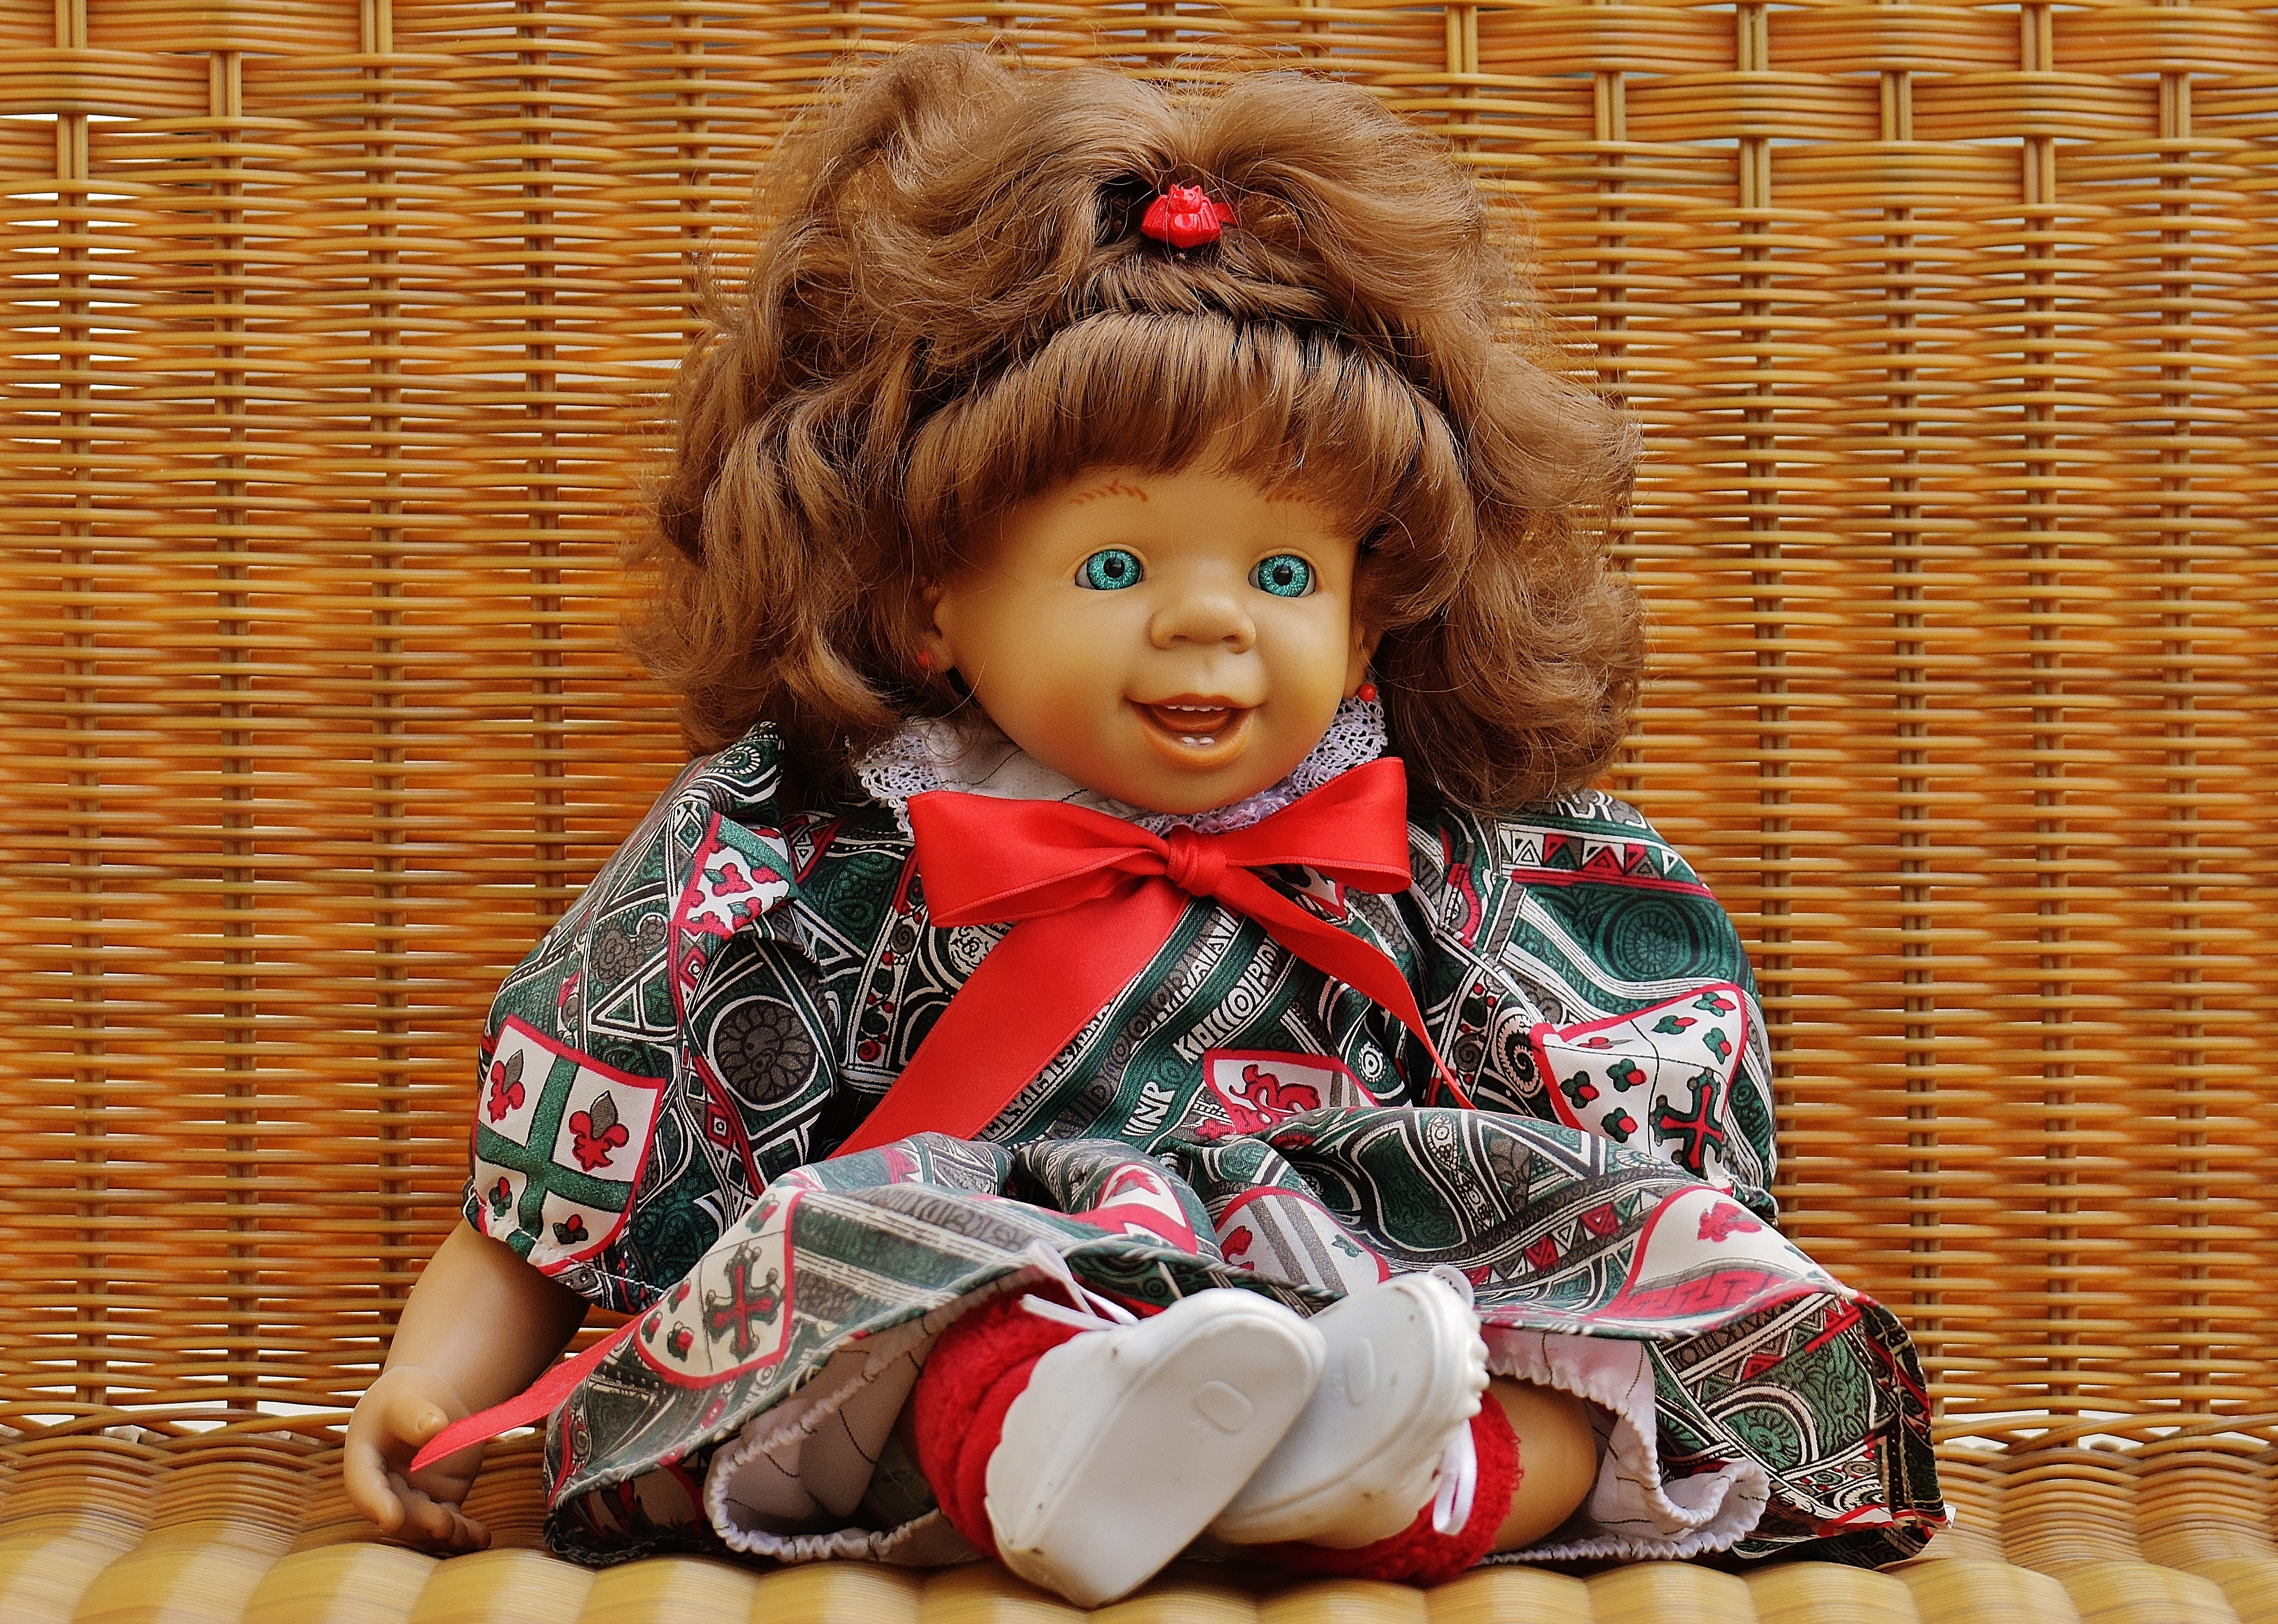
people, girl, sweet, cute, sitting, child, toy, doll, children, infant, toddler, toys, funny, sweetness, human positions